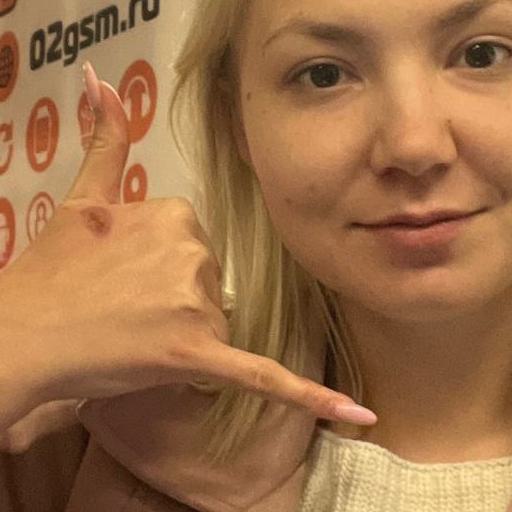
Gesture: call